Viswanathan Ramamoorthy (film)

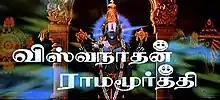
Title card

Viswanathan Ramamoorthy is a 2001 Indian Tamil language comedy film written and directed by Rama Narayanan. The film stars Ramki, Vivek, Roja, Vindhya, and Kovai Sarala. It was released on 10 August 2001. The film is inspired by the 1970 Tamil film "Veettuku Veedu" which was based on Chithralaya Gopu's play "Thikku Theriyatha Veettil" which in turn was an adaptation of the English comedy play "Right Bed Wrong Husband". The film's title pays homage to the composer duo Viswanathan–Ramamoorthy.